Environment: real
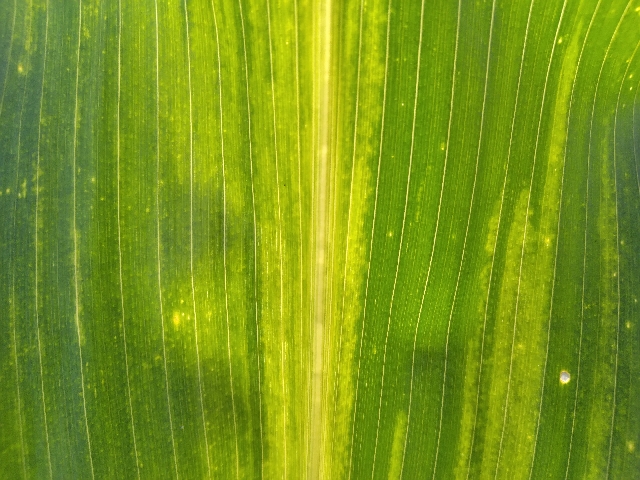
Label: lethal_necrosis